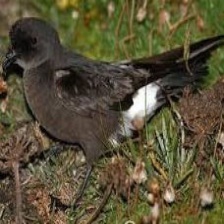
Species: ASHY STORM PETREL
Scientific name: OCEANODROMA HOMOCHROA